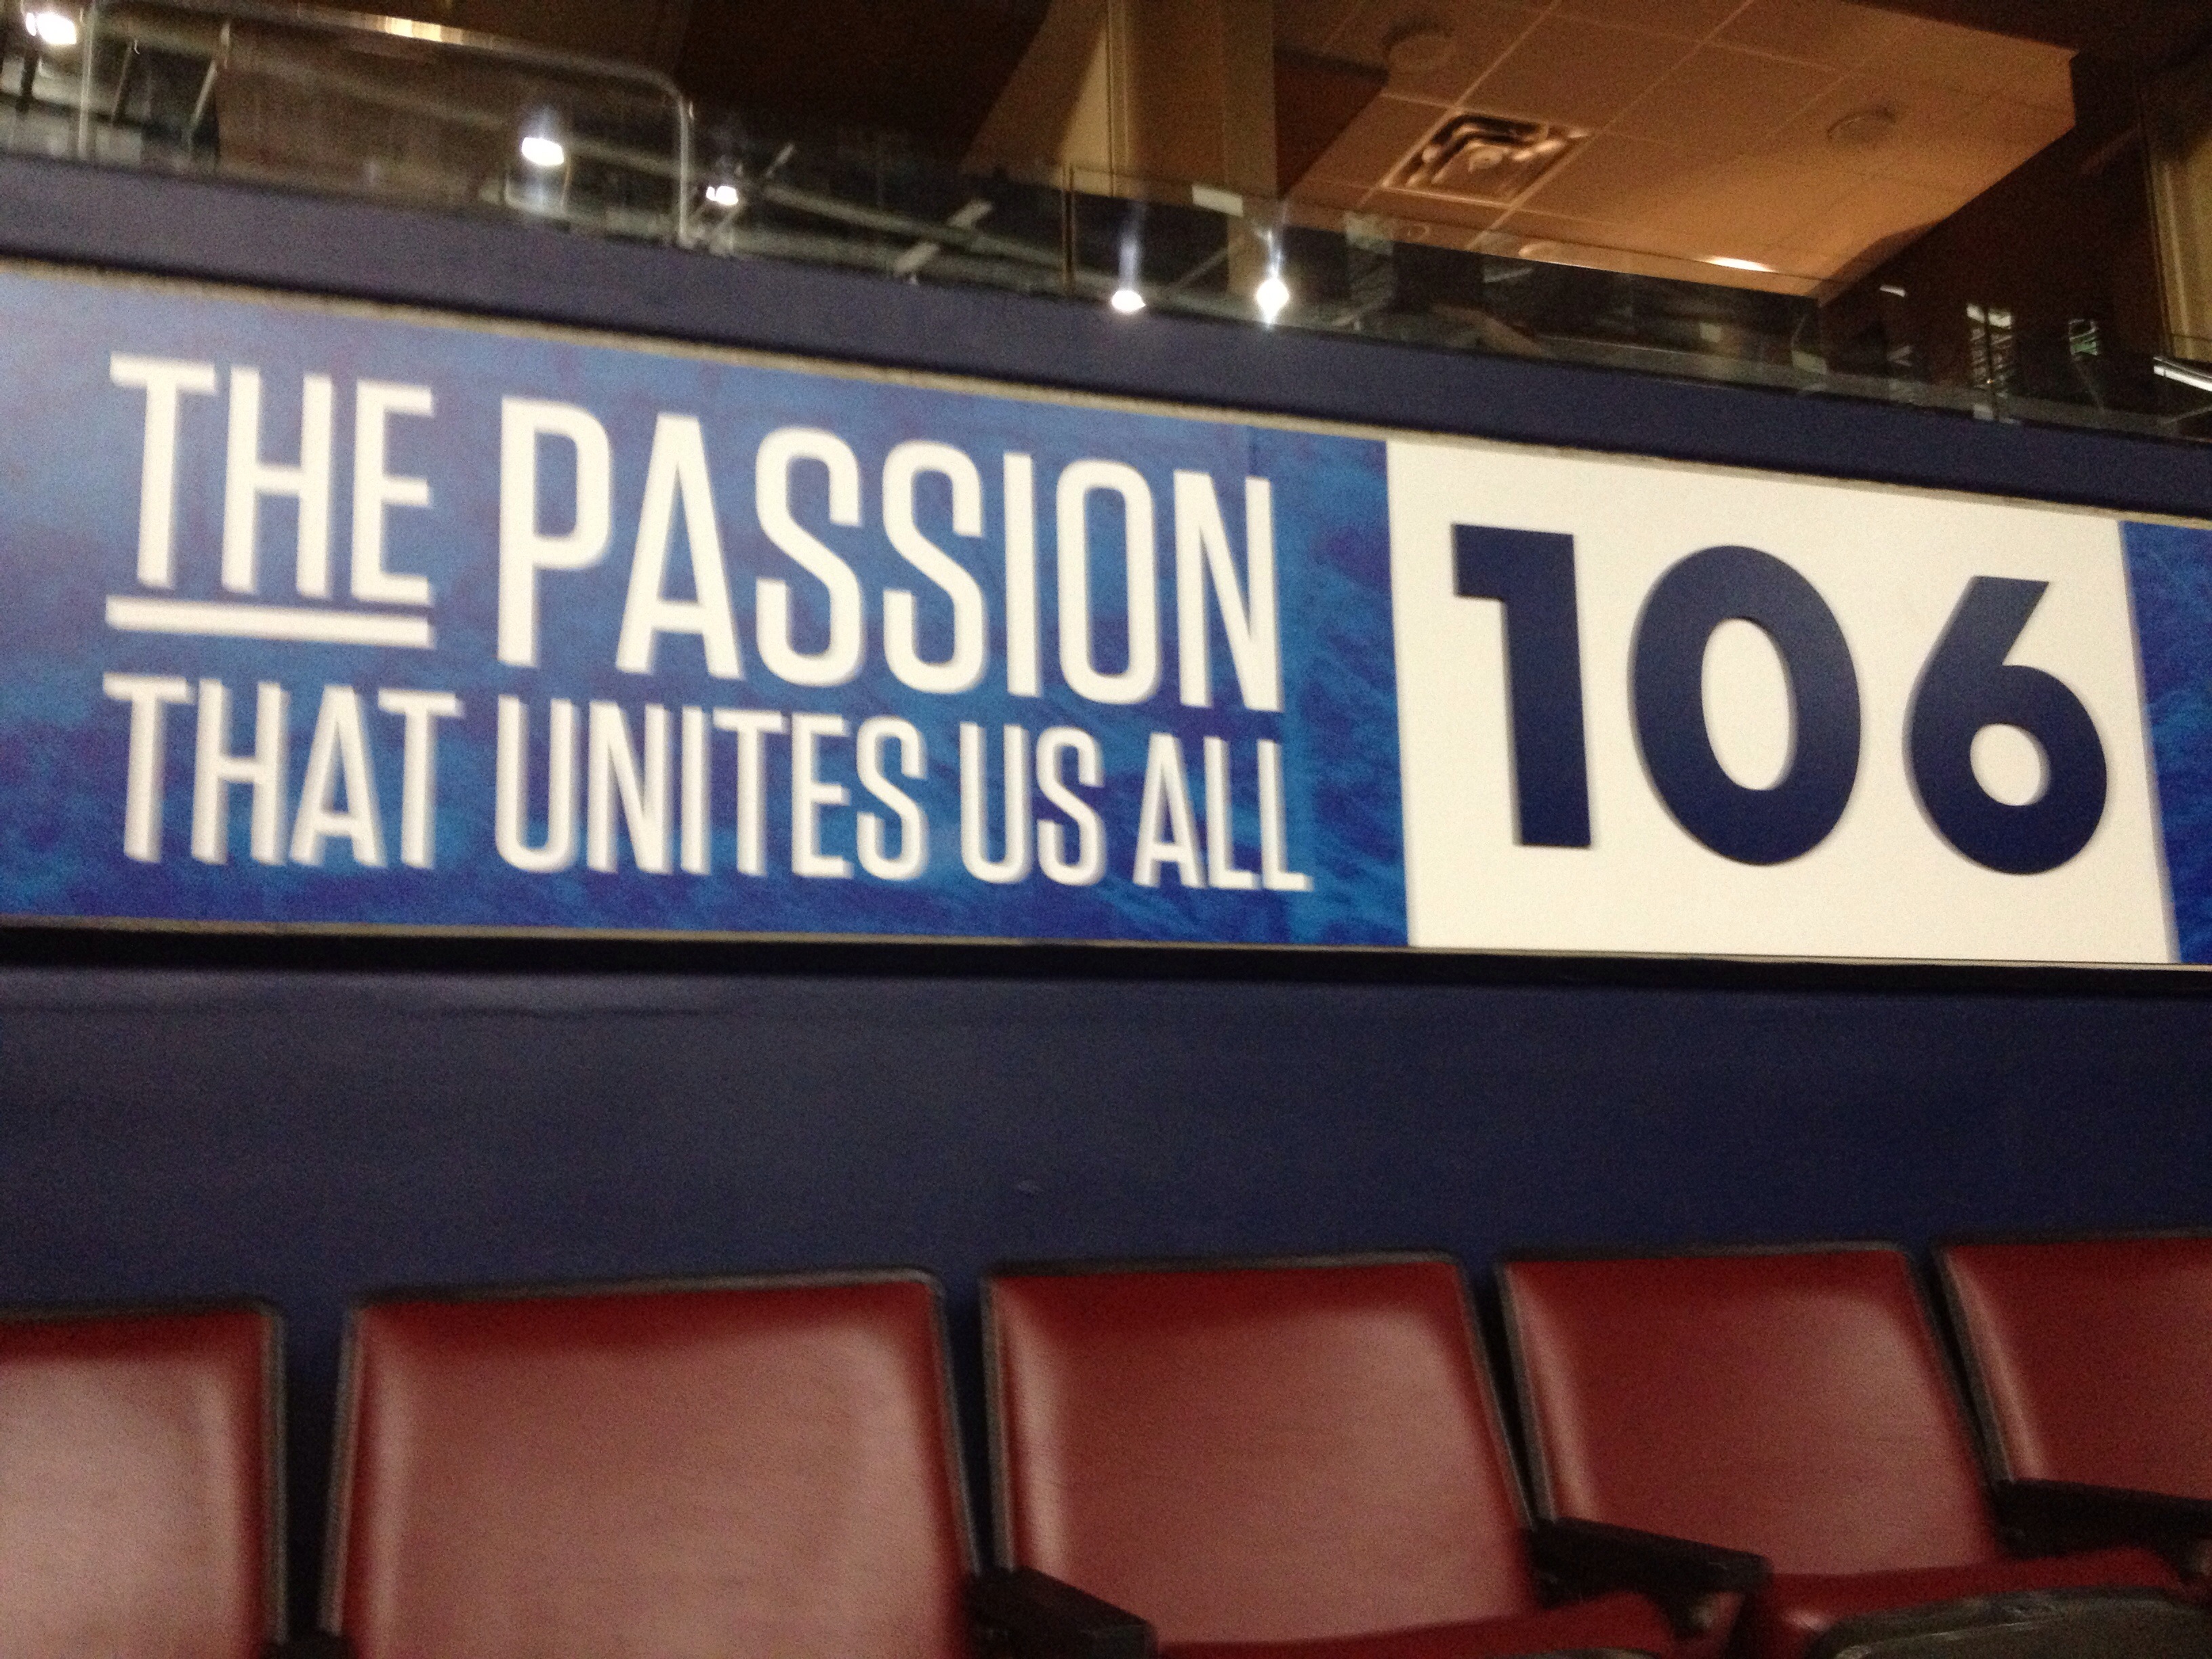
sign, signage, ds106, 106, automotive exterior, vehicle registration plate